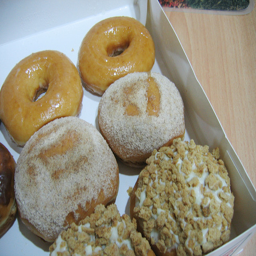
An open box of donuts of various types.
a close up of a box of doughnuts on a table
Glazed, filled and topped donughts in cardboard box.
The box is filled with different donuts.
A box of assorted doughnuts sitting on a table.